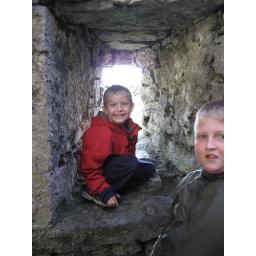
A window in the castle